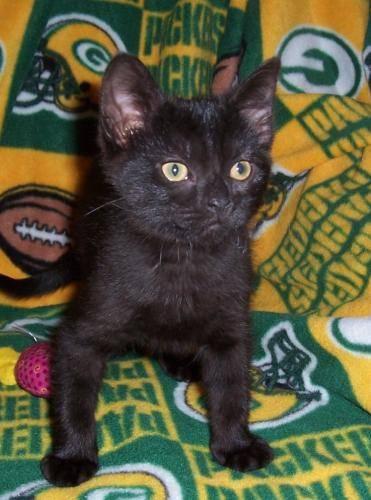
cat